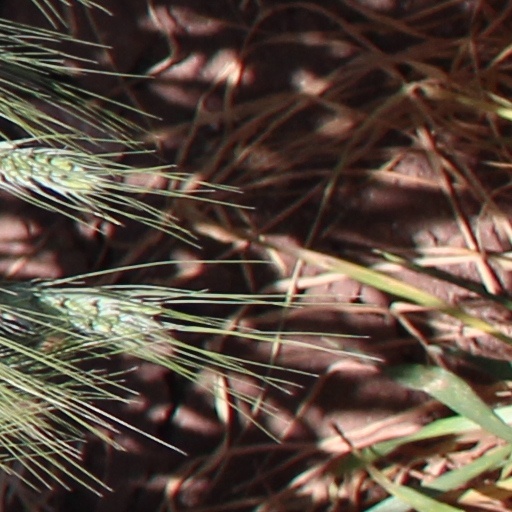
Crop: wheat